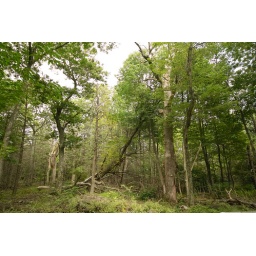
10-20mm EX DC, ISO100 1/50 F6.3, auto white balance in SPP +1M